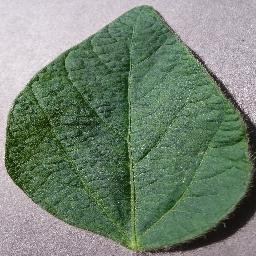
Label: Soybean___healthy